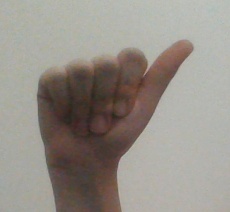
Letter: dhad